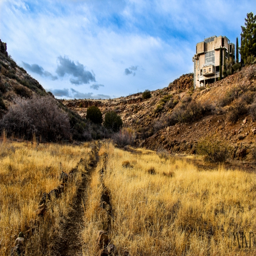
the trail below in the valley